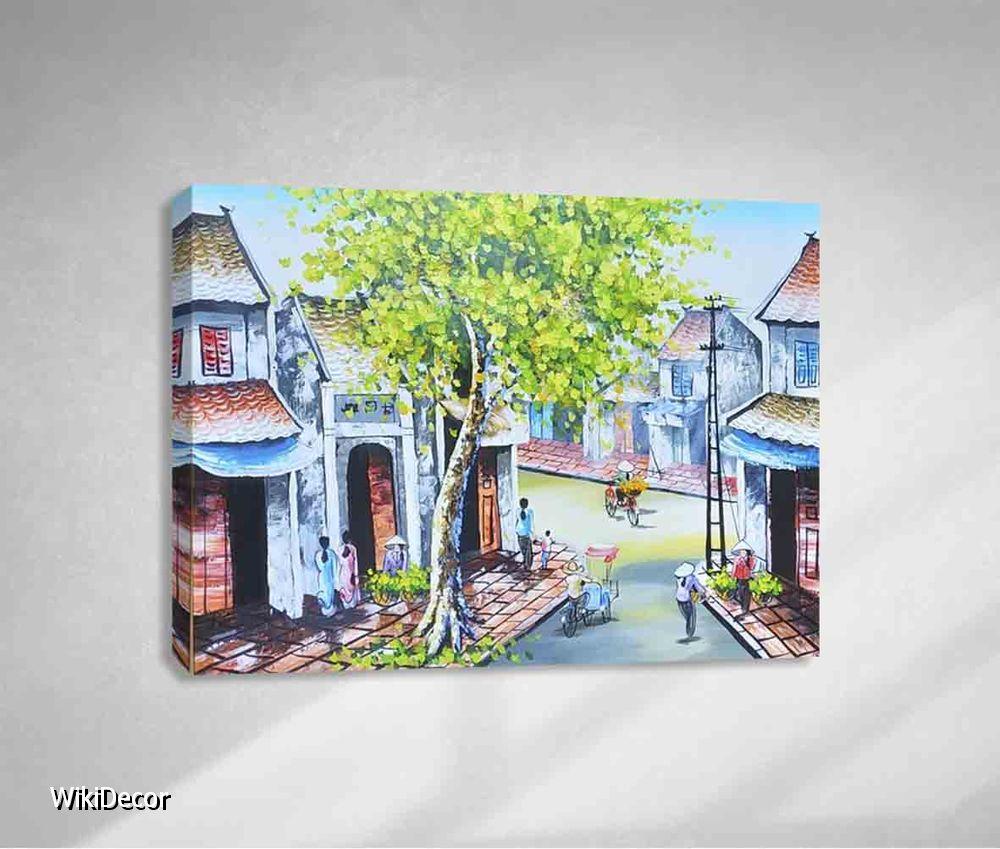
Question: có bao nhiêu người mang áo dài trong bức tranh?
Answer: có hai người mang áo dài trong bức tranh